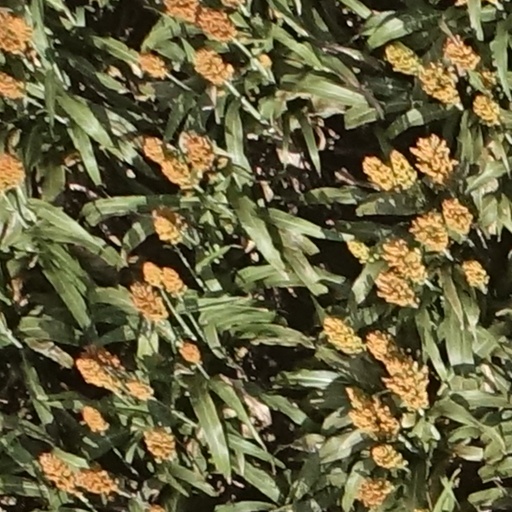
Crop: sorghum